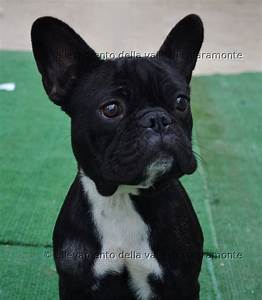
Label: dog